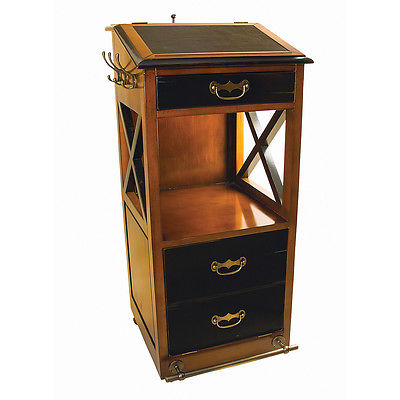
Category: cabinet